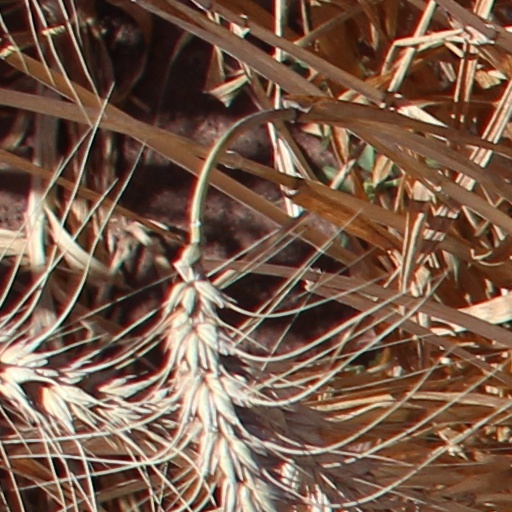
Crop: wheat